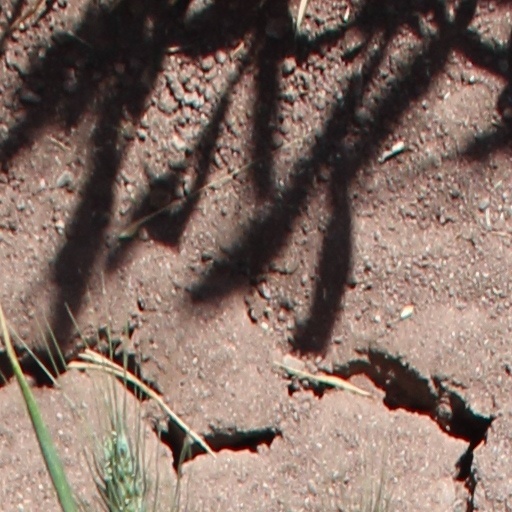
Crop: wheat